Case White

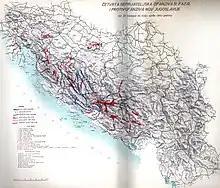
Second stage, German operations Weiss Mostar and Weiss 2, and Partisan drive over Neretva.

In the meantime, the 4th Proletarian Brigade from the Right Column captured a further 270 Italians, 140 of which were in the town of Jablanica, which was taken on 22 February. Among the captured were Lieutenant Colonel Pelleroni, commander of the Jablanica garrison, and Colonel Malantonio, Commander of the 259th Regiment. Colonel Malantonio was shot after the Partisans had determined that he was a prominent member of the Fascist Party, and that he had taken part in the Spanish Civil War as an officer in the Italian Corpo Truppe Volontarie. With the fall of Jablanica, Partisans were in control of the entire Neretva valley between Mostar and Ivan Sedlo; only the strategically important town of Konjic was still in Italian hands.